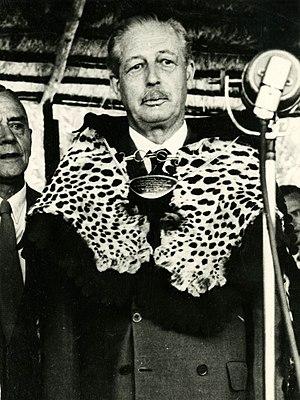
La reine Élisabeth II a été le chef de l'État de 32 royaumes du Commonwealth différents depuis 1952, aujourd'hui réduits au nombre de 16. La reine a eu 14 Premiers ministres britanniques différents, soit quatre de plus que la reine Victoria et a égalé le 24 juillet 2019 le record de George III. Elle a également eu 14 Premiers ministres néo-zélandais, 15 Premiers ministres australiens et 12 Premiers ministres canadiens. Au total Élisabeth II a eu 160 premiers ministres différents durant son règne.